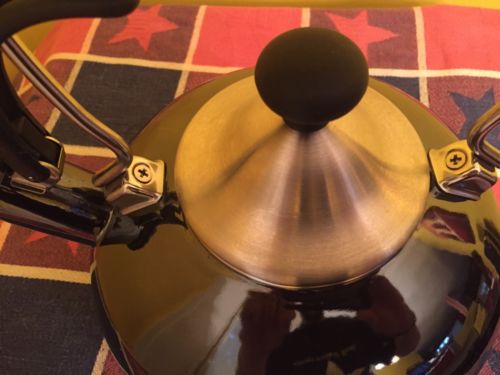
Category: kettle